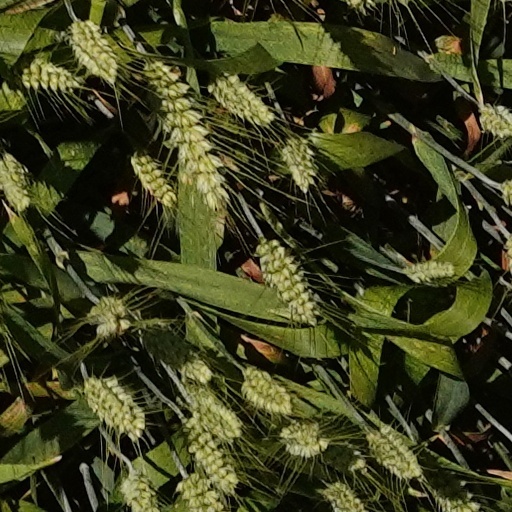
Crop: wheat